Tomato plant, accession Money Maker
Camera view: horizontal (90 deg, fisheye); turntable rotation: 150 degrees
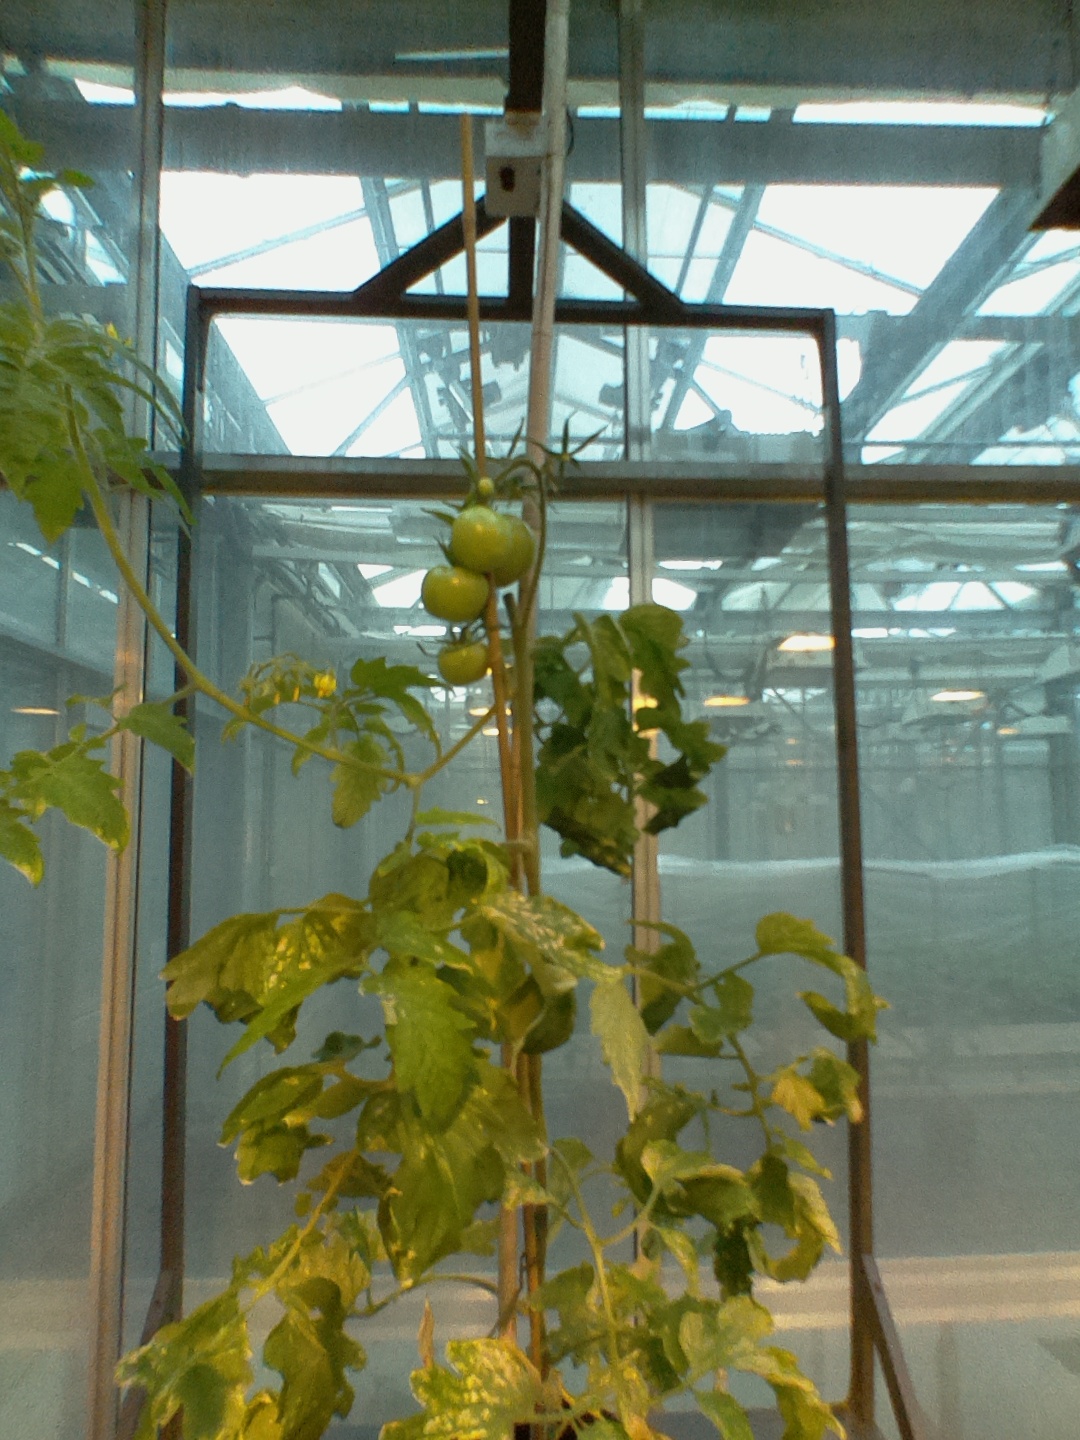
BBCH growth stage 76: 60%-70% of final fruit size